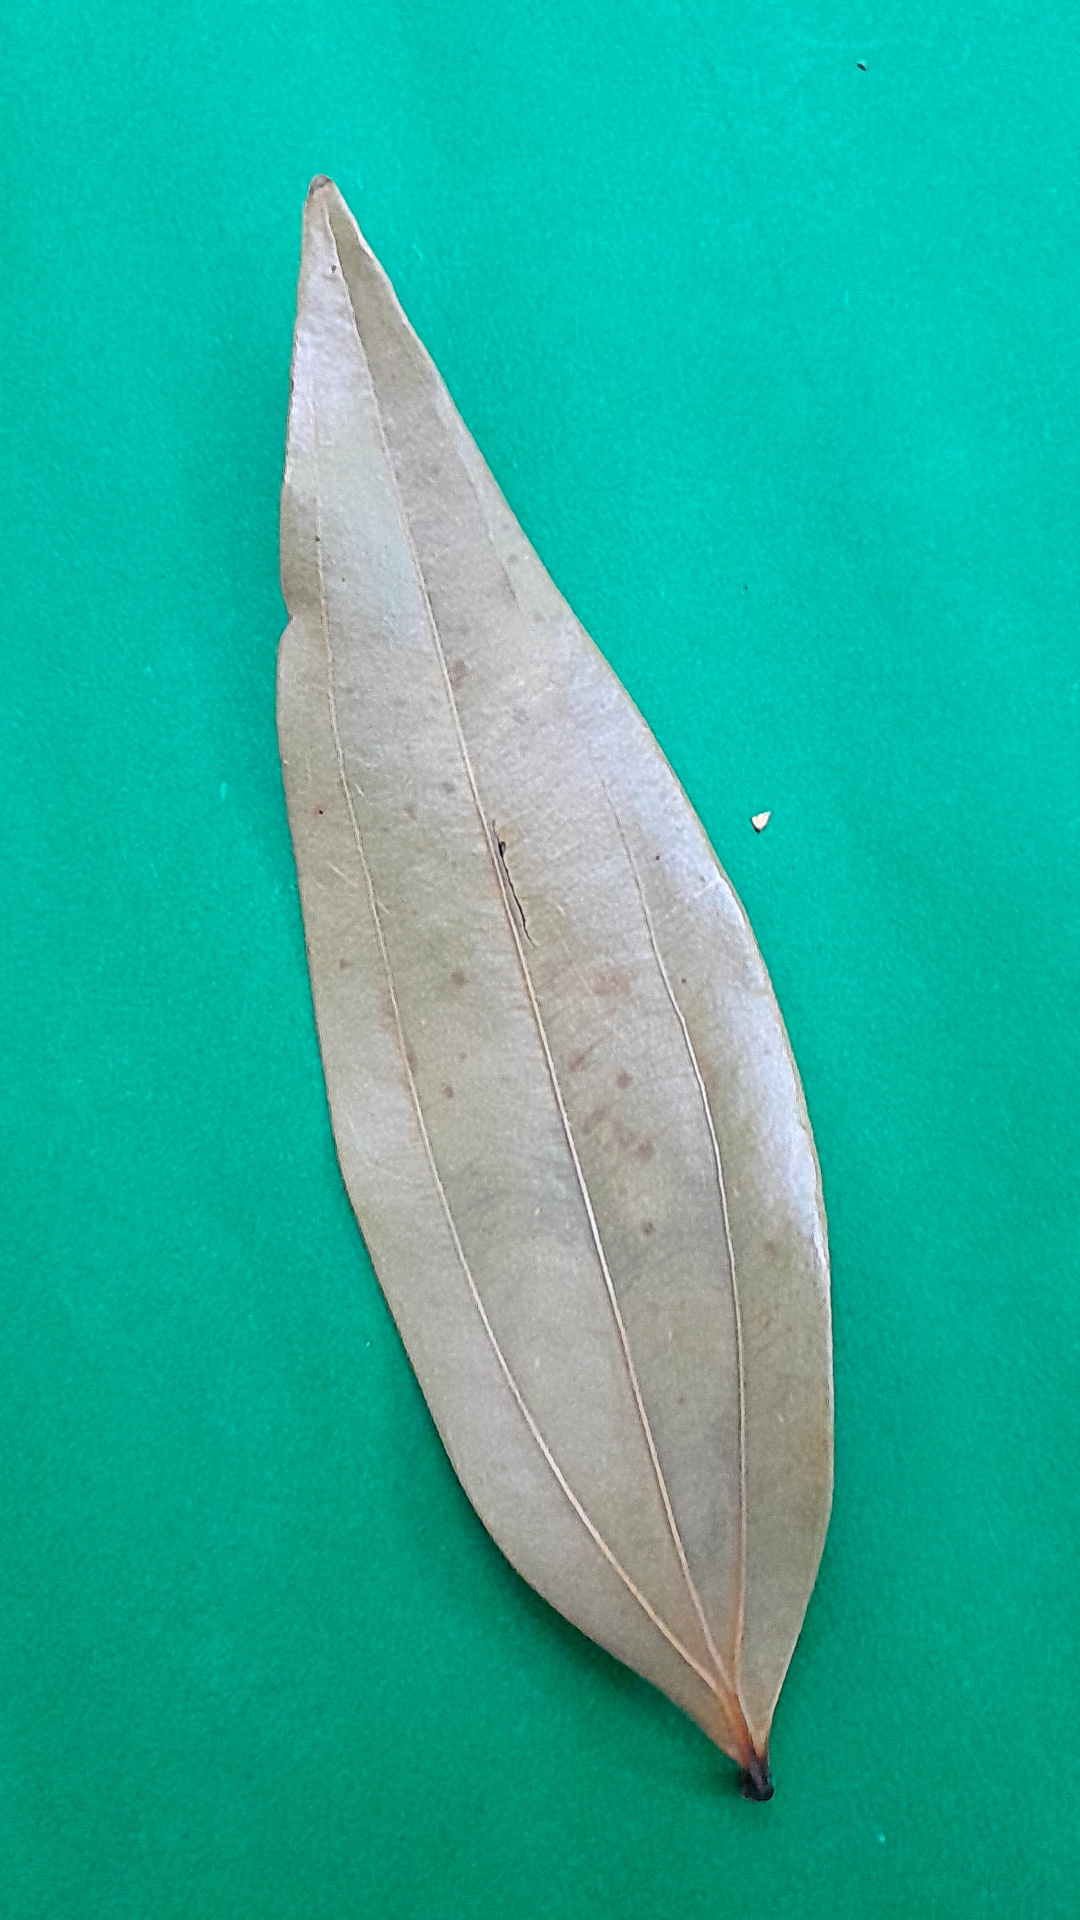
Label: Dry Leaf